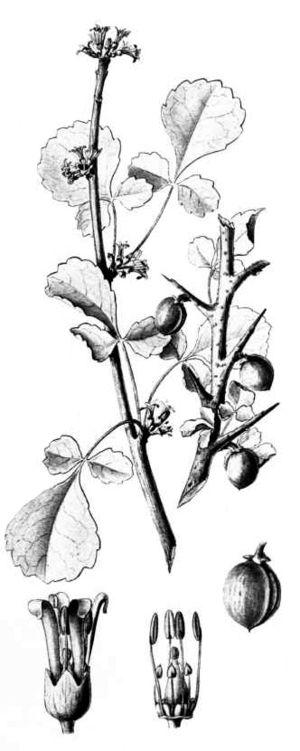
Commiphora africana est un arbre de la famille des Burseraceae largement répandu en Afrique.